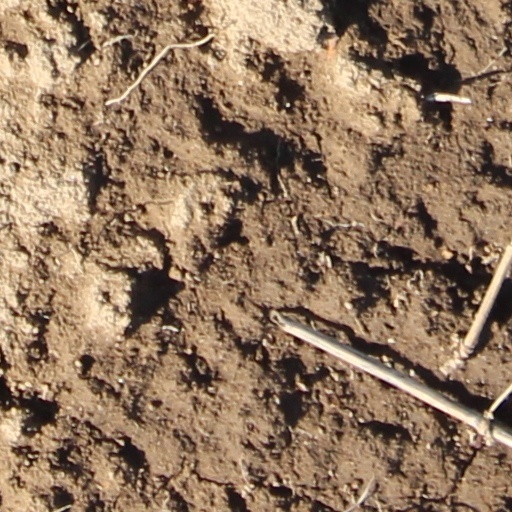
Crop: wheat